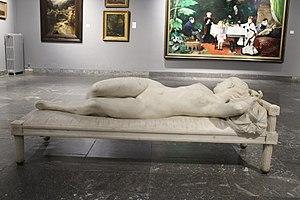
Le musée des Beaux-Arts de Pau est un musée municipal de la ville de Pau dans les Pyrénées-Atlantiques. Fondé en 1864 à l'initiative de la Société béarnaise des amis des arts, c'est le deuxième musée le plus important d'Aquitaine, après le musée des Beaux-Arts de Bordeaux.
Alfred Boucher, né le 23 septembre 1850 à Bouy-sur-Orvin et mort à Aix-les-Bains le 18 août 1934, est un sculpteur et peintre français. Il jouit de son vivant d'une grande reconnaissance et obtint de nombreuses commandes publiques. Il fut le professeur de Camille Claudel et le fondateur de la cité d'artistes La Ruche à Paris.